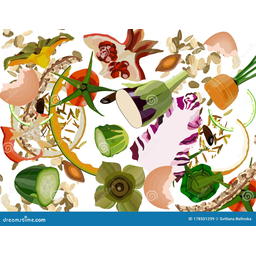
Label: generalcompost